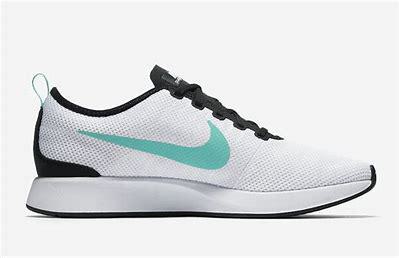
Brand: Nike
Model: Dualtone Racer